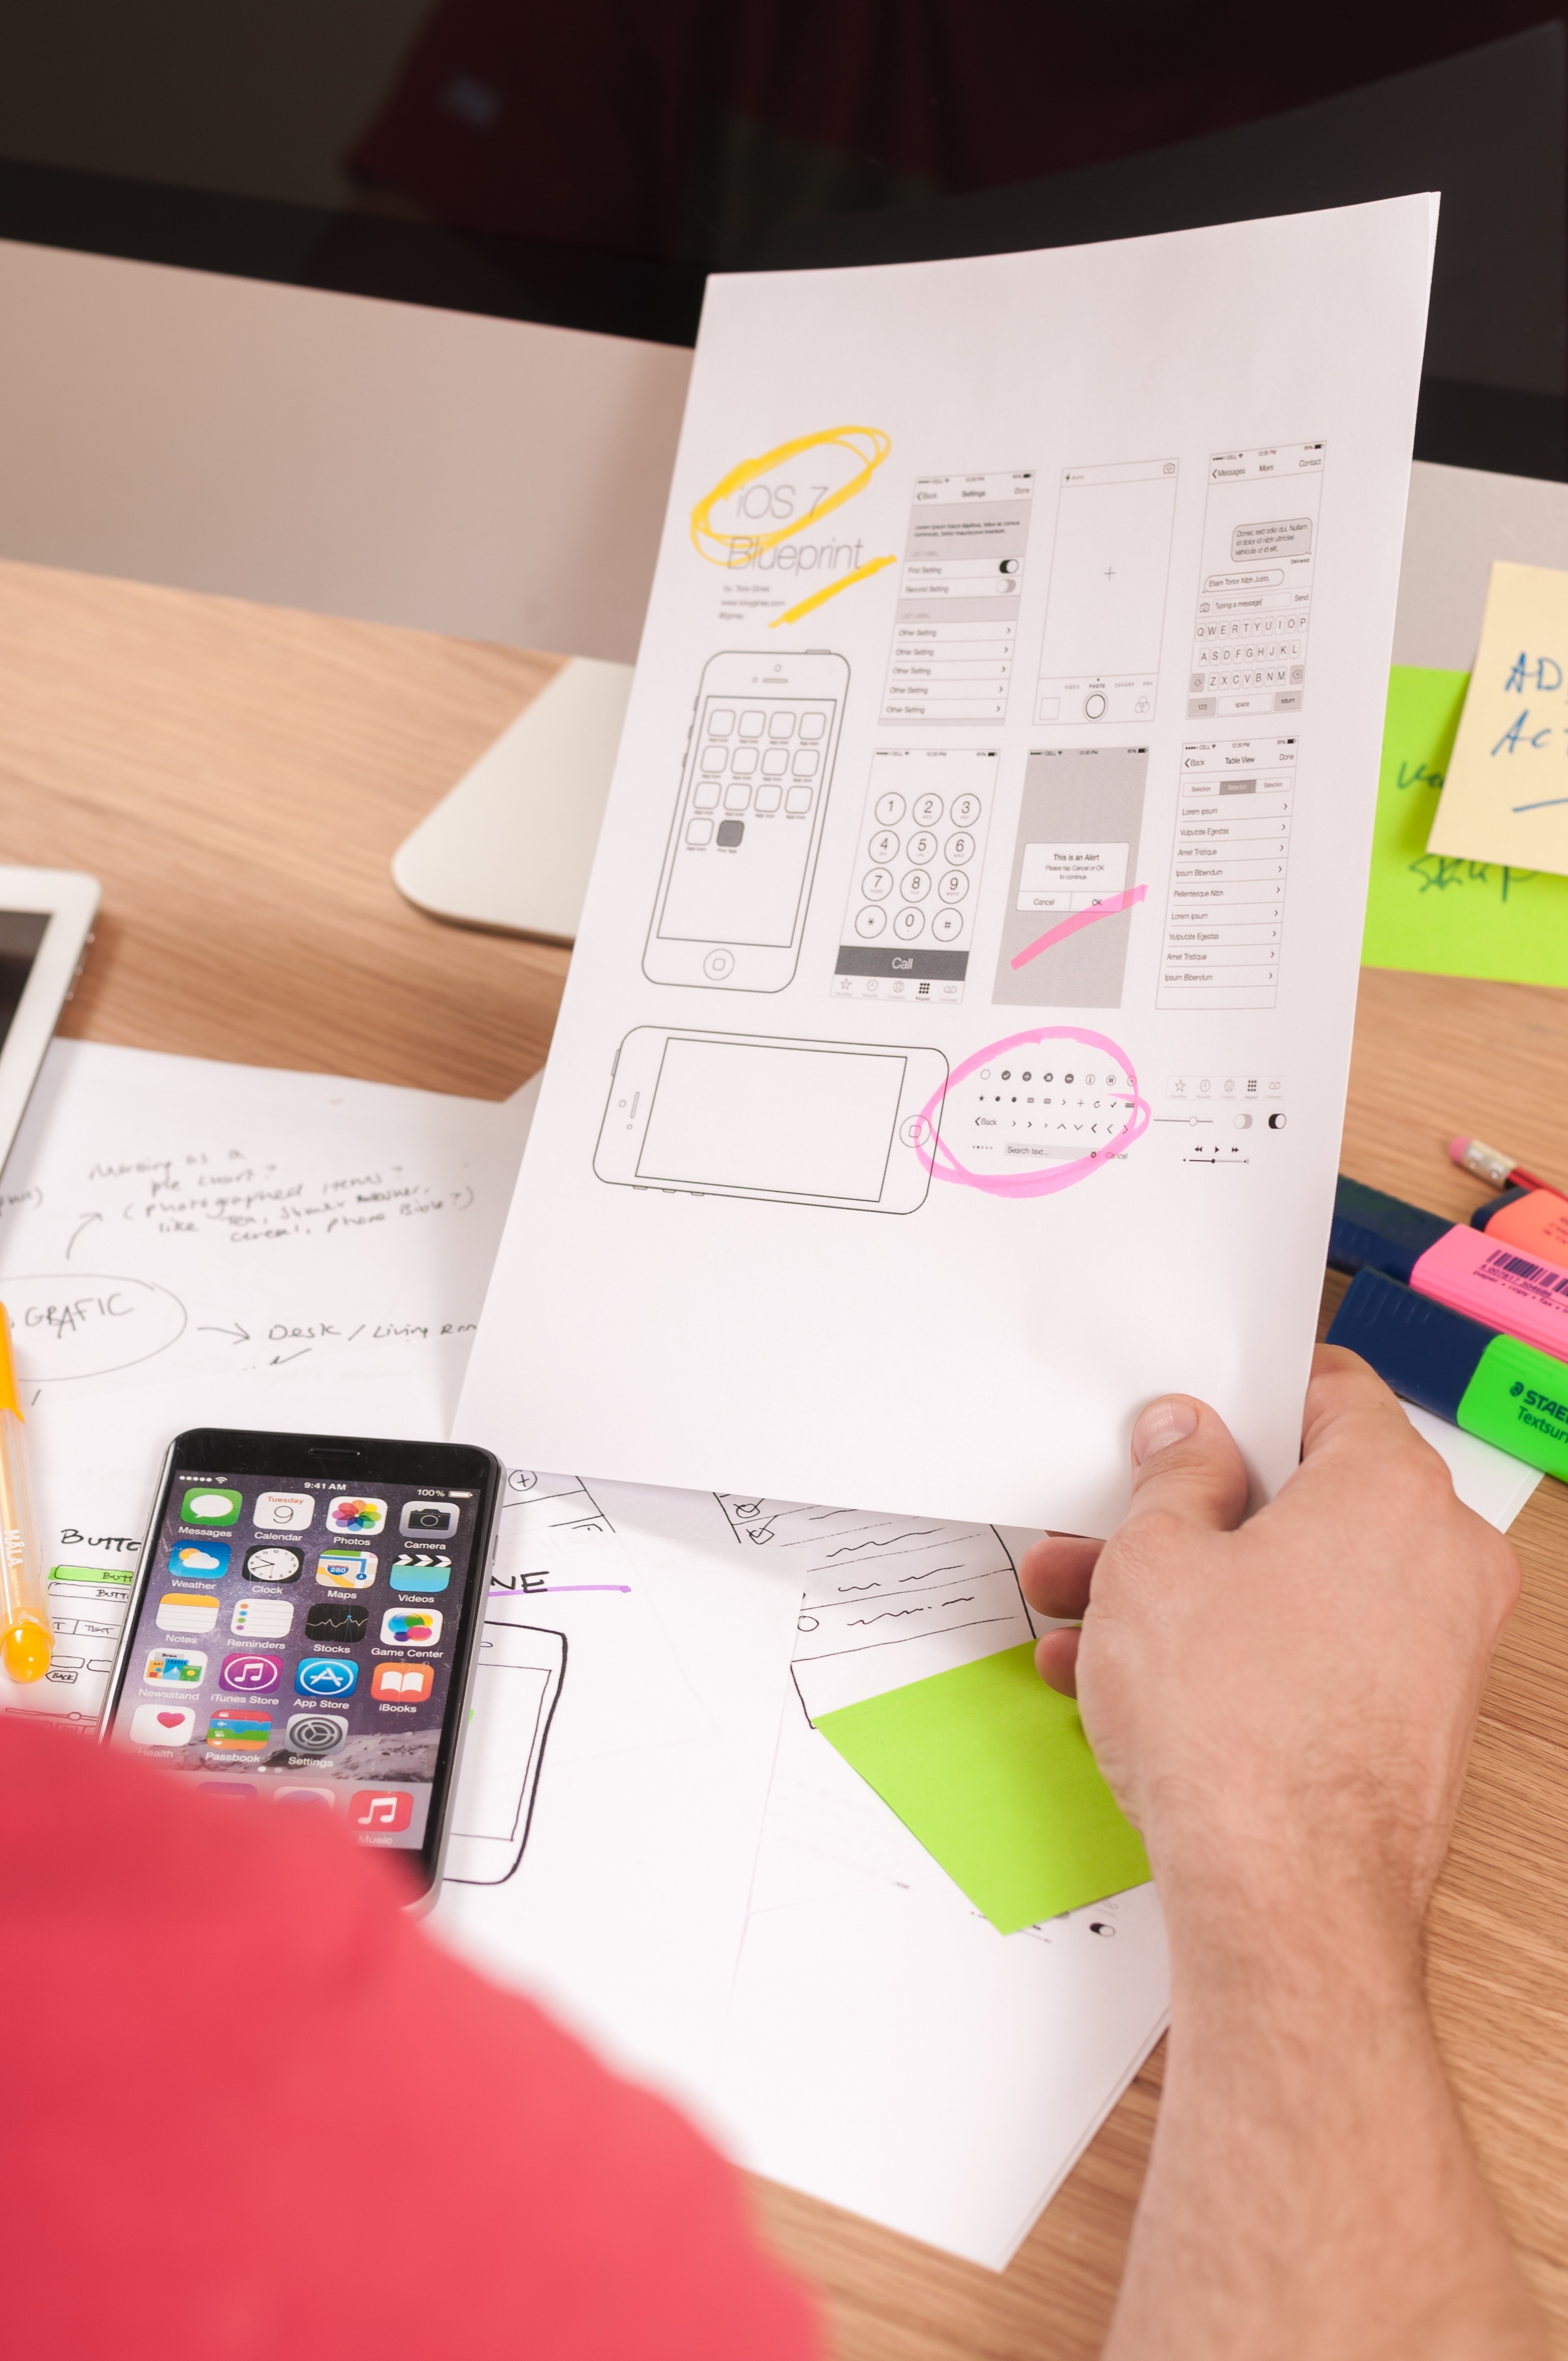
iphone, desk, computer, mac, mobile, apple, creative, technology, sign, web, internet, symbol, phone, menu, corporate, office, communication, business, modern, page, coding, process, programming, brand, iphone 6, project, art, imac, design, digital, flat, freelancer, navigation, planning, icon, document, idea, network, interface, service, development, marketing, wireframe, app, ui, template, mockup, graphic design, layout, application, optimization, user, ux, webdesign, responsive